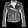
Label: Coat